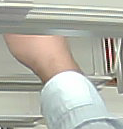
Product: rexona_spray